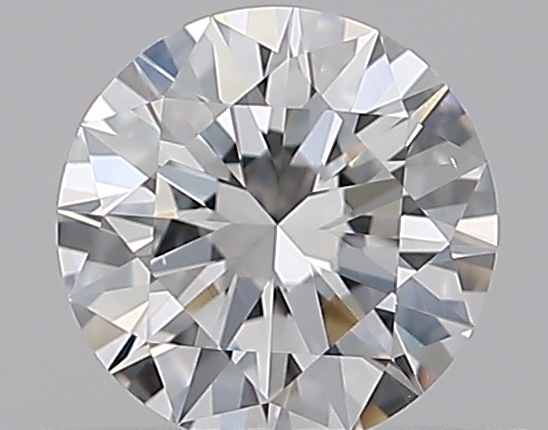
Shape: round
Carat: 0.5
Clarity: VS1
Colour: E
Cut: EX
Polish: EX
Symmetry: EX
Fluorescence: N
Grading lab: GIA
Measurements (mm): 5.15 x 5.18 x 3.1